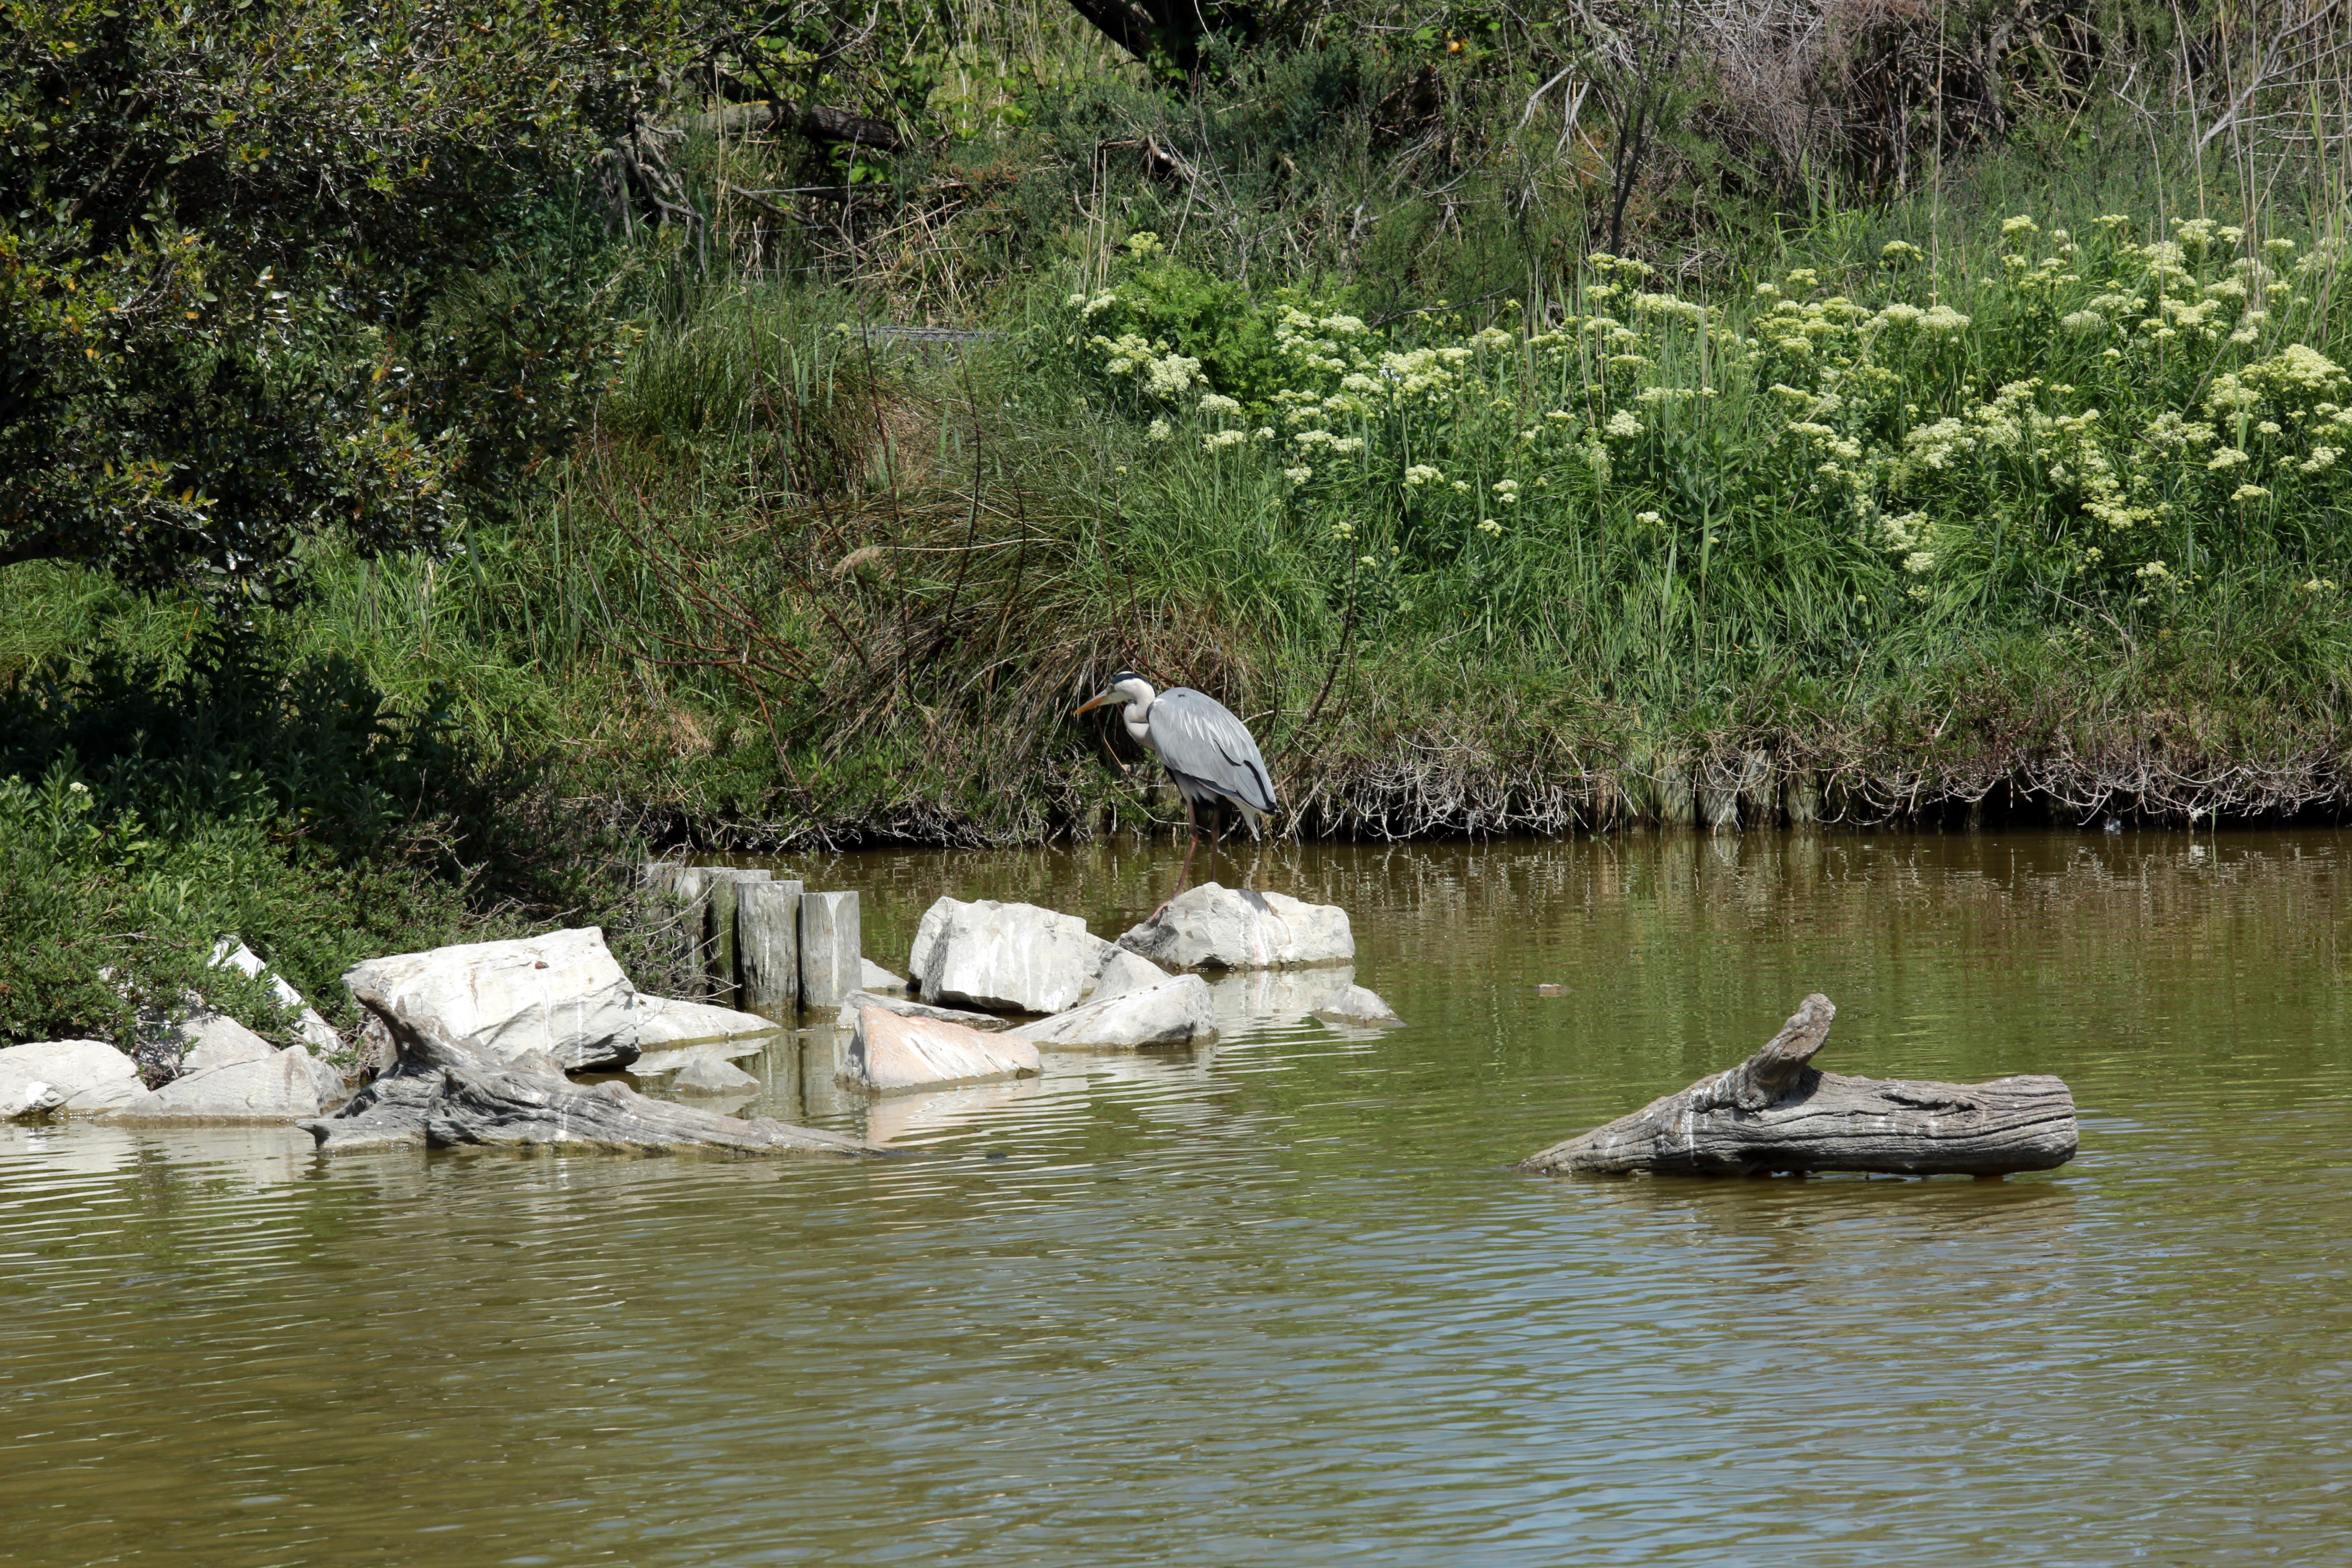
bird, river, pond, france, wildlife, europe, fauna, midi, boating, reserve, wetland, provence, mditerrane, bouchesdurhne, camargue, oiseaux, hron, water bird